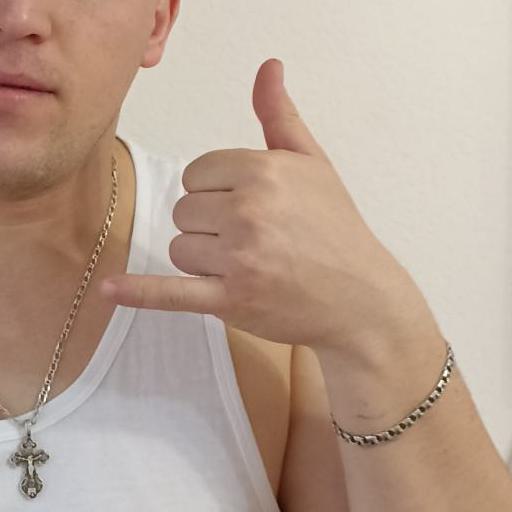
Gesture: call